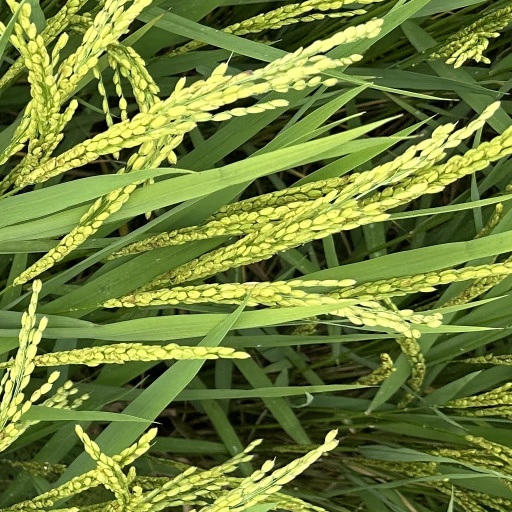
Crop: rice